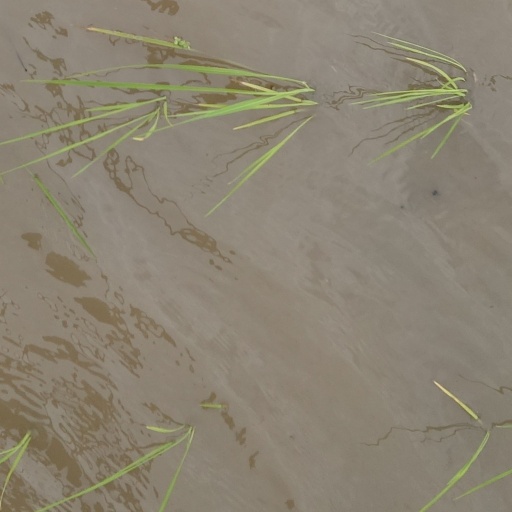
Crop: rice